Nefedʹev (crater)

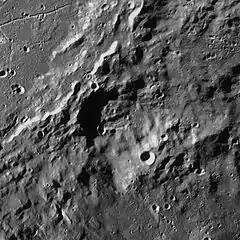
LRO image. North is to upper left.

Nefedev is a lunar impact crater located on the lunar far side near the southern pole. The crater is located directly adjacent to the Schrödinger crater and East of craters Ganswindt and Idelson. Nefedev was adopted and named after Russian astronomer Anatoly Nefedev by the IAU in 2009.